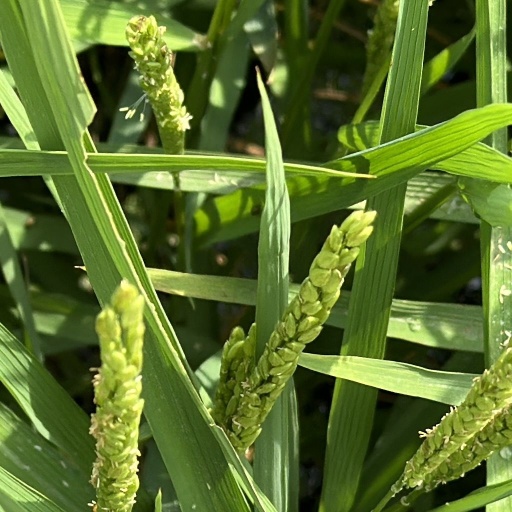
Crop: rice